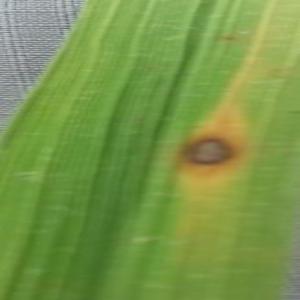
Disease: Brownspot